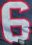
Number: 6